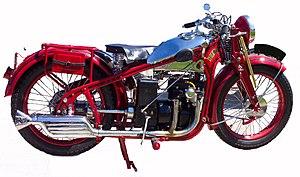
500 Dresch Monobloc latérale restaurée
Dresch est un constructeur de motocyclettes français en activité de 1923 à 1939, à Paris, rue de Vouillé, fondé par Henri Dresch, en regroupant les marques Le Grimpeur, Everest, P.S. et DFR.